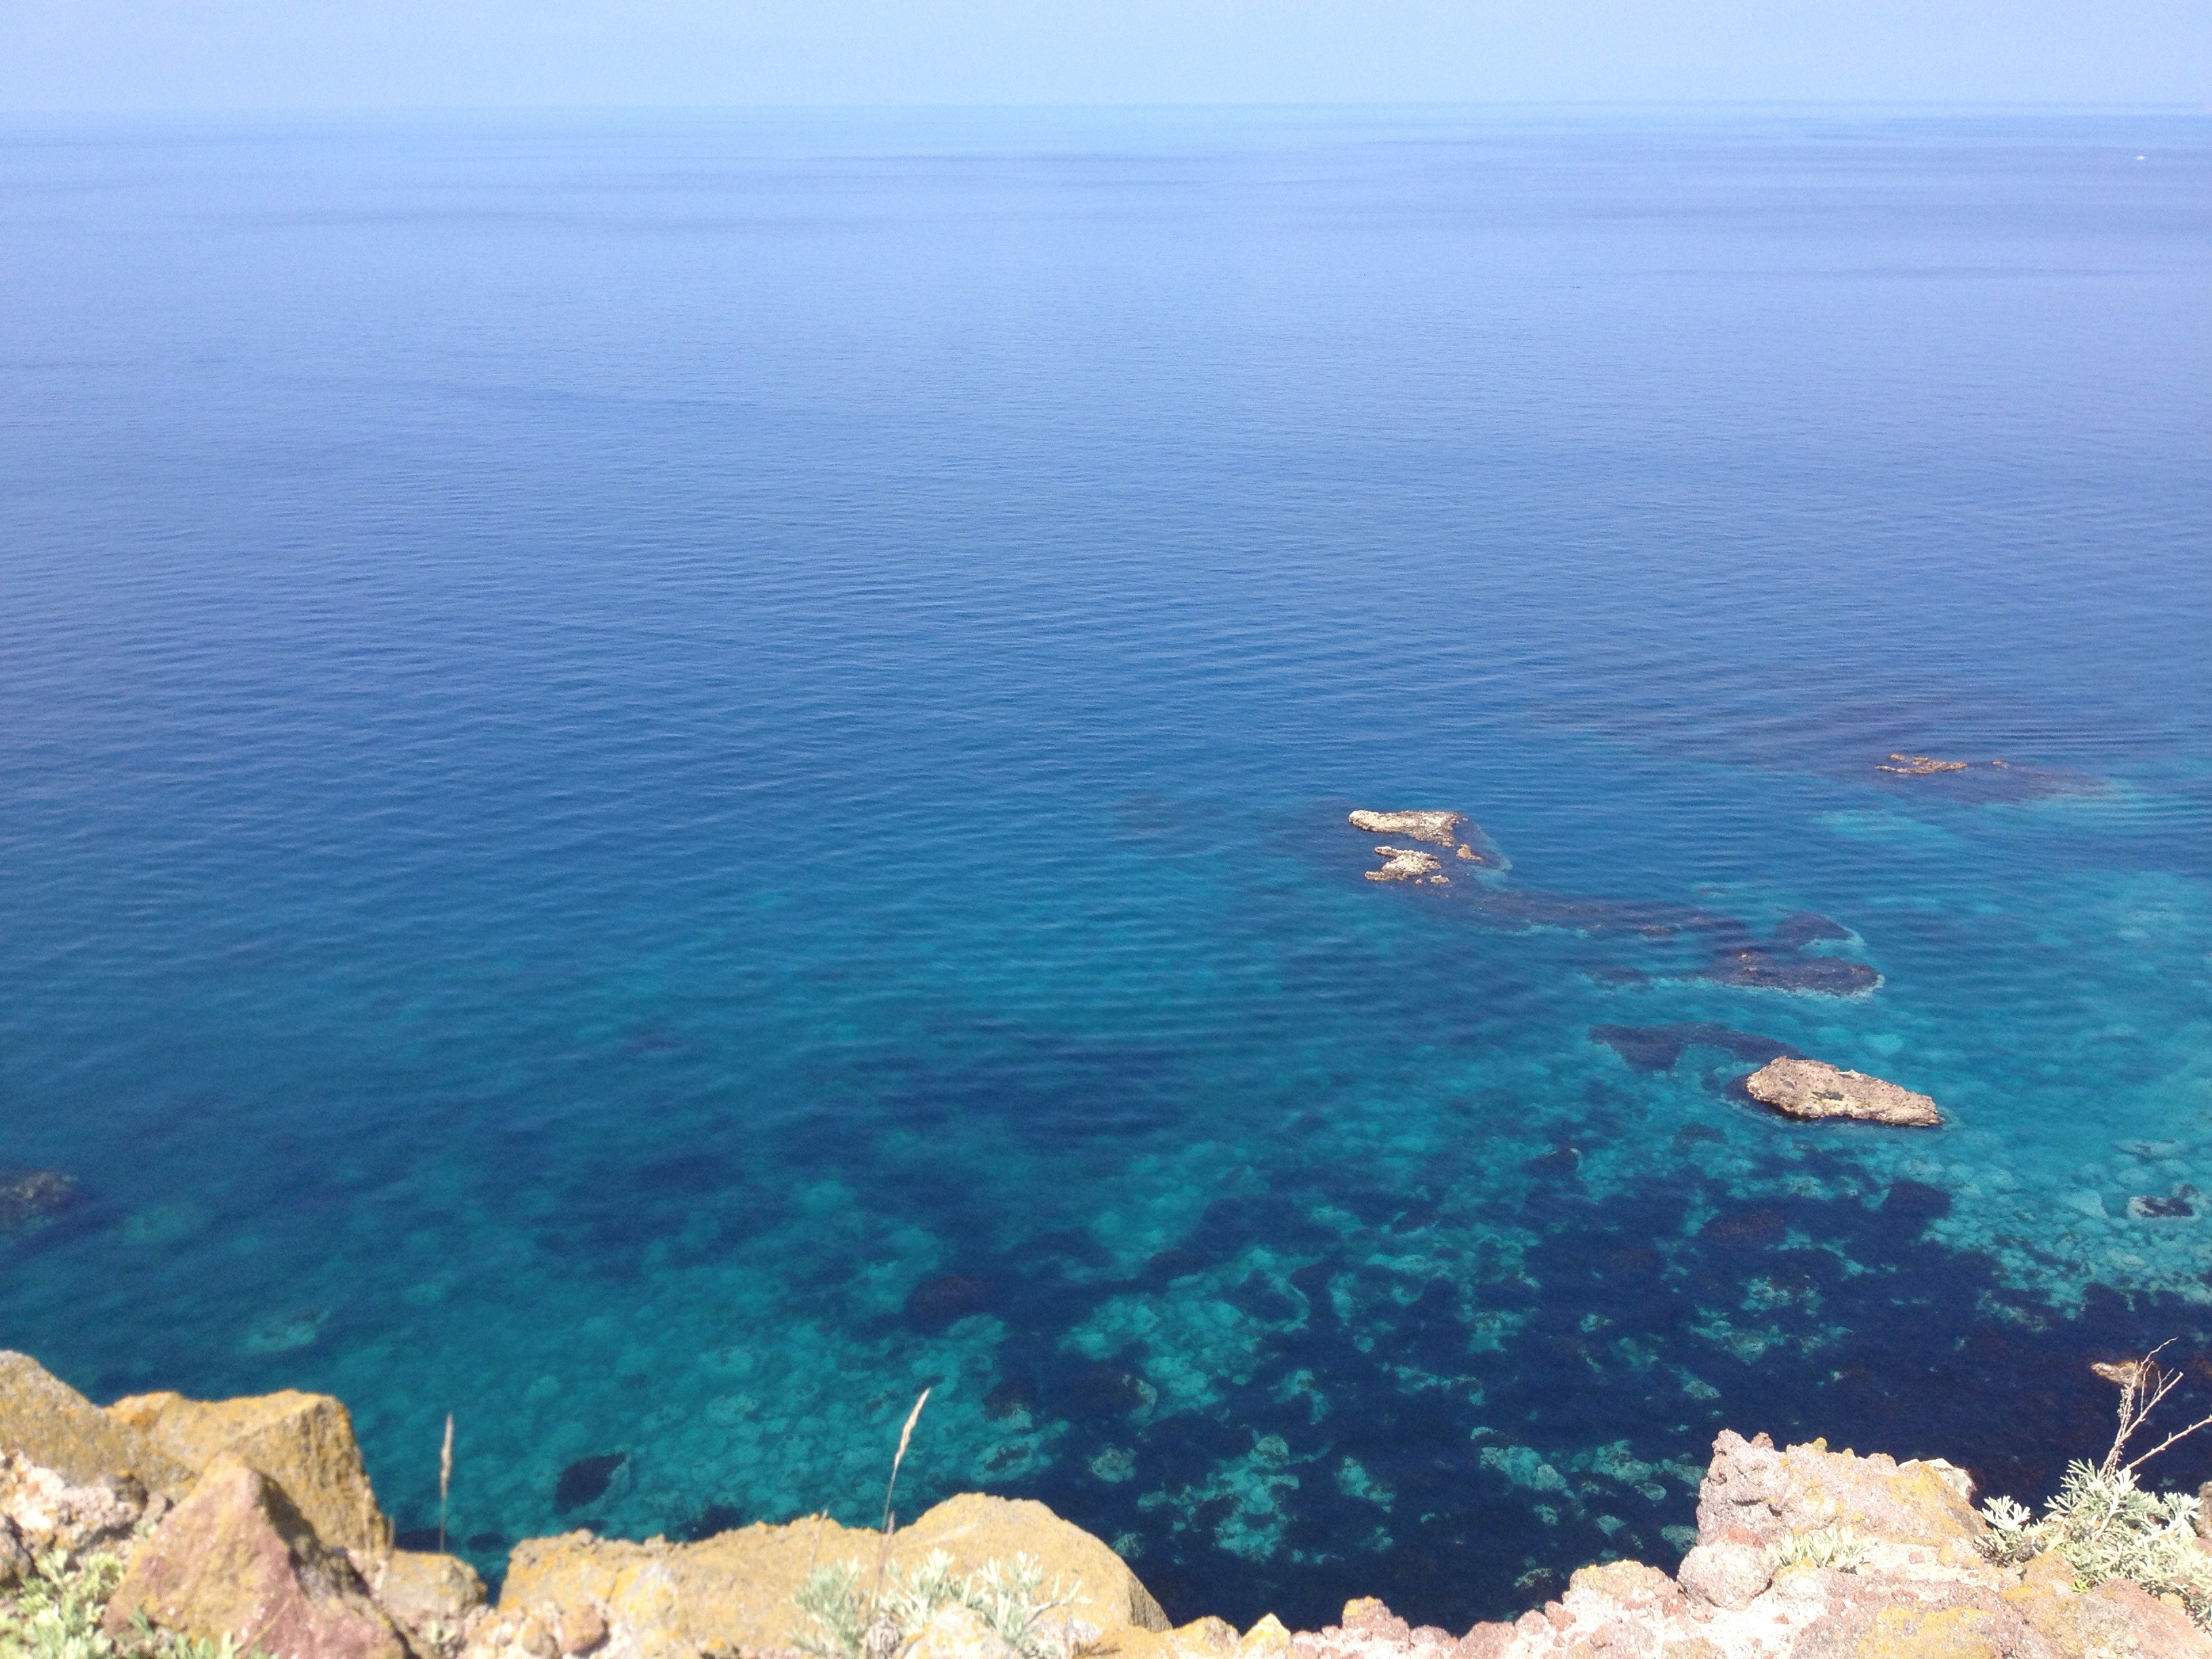
sea, coast, water, ocean, horizon, shore, cliff, underwater, bay, terrain, archipelago, cape, islet, landform, emerald green, geographical feature